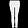
Label: Trouser